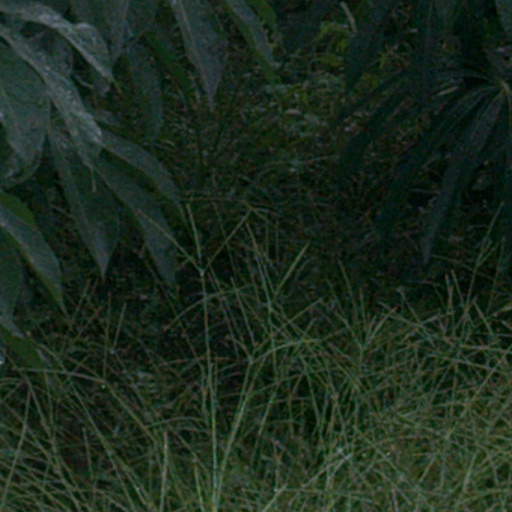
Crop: cassava